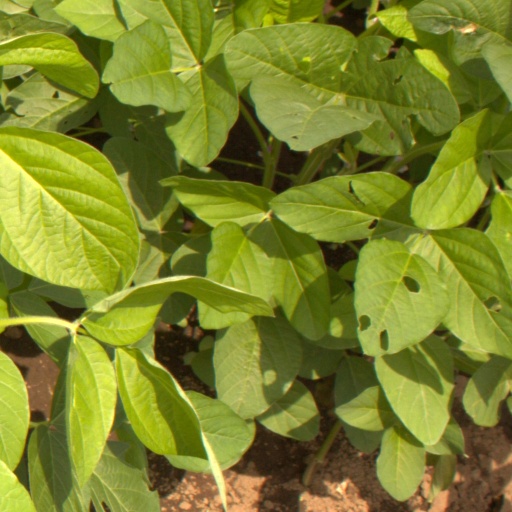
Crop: soybean